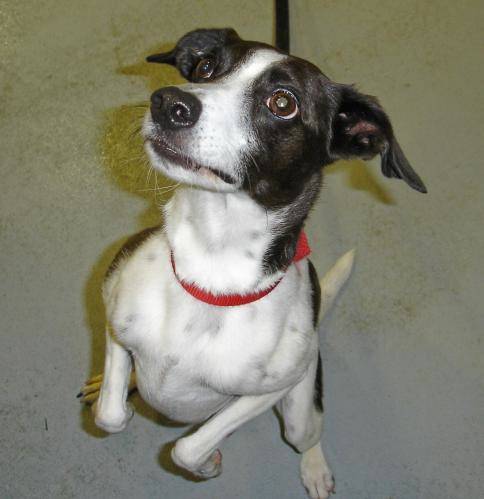
Label: dog